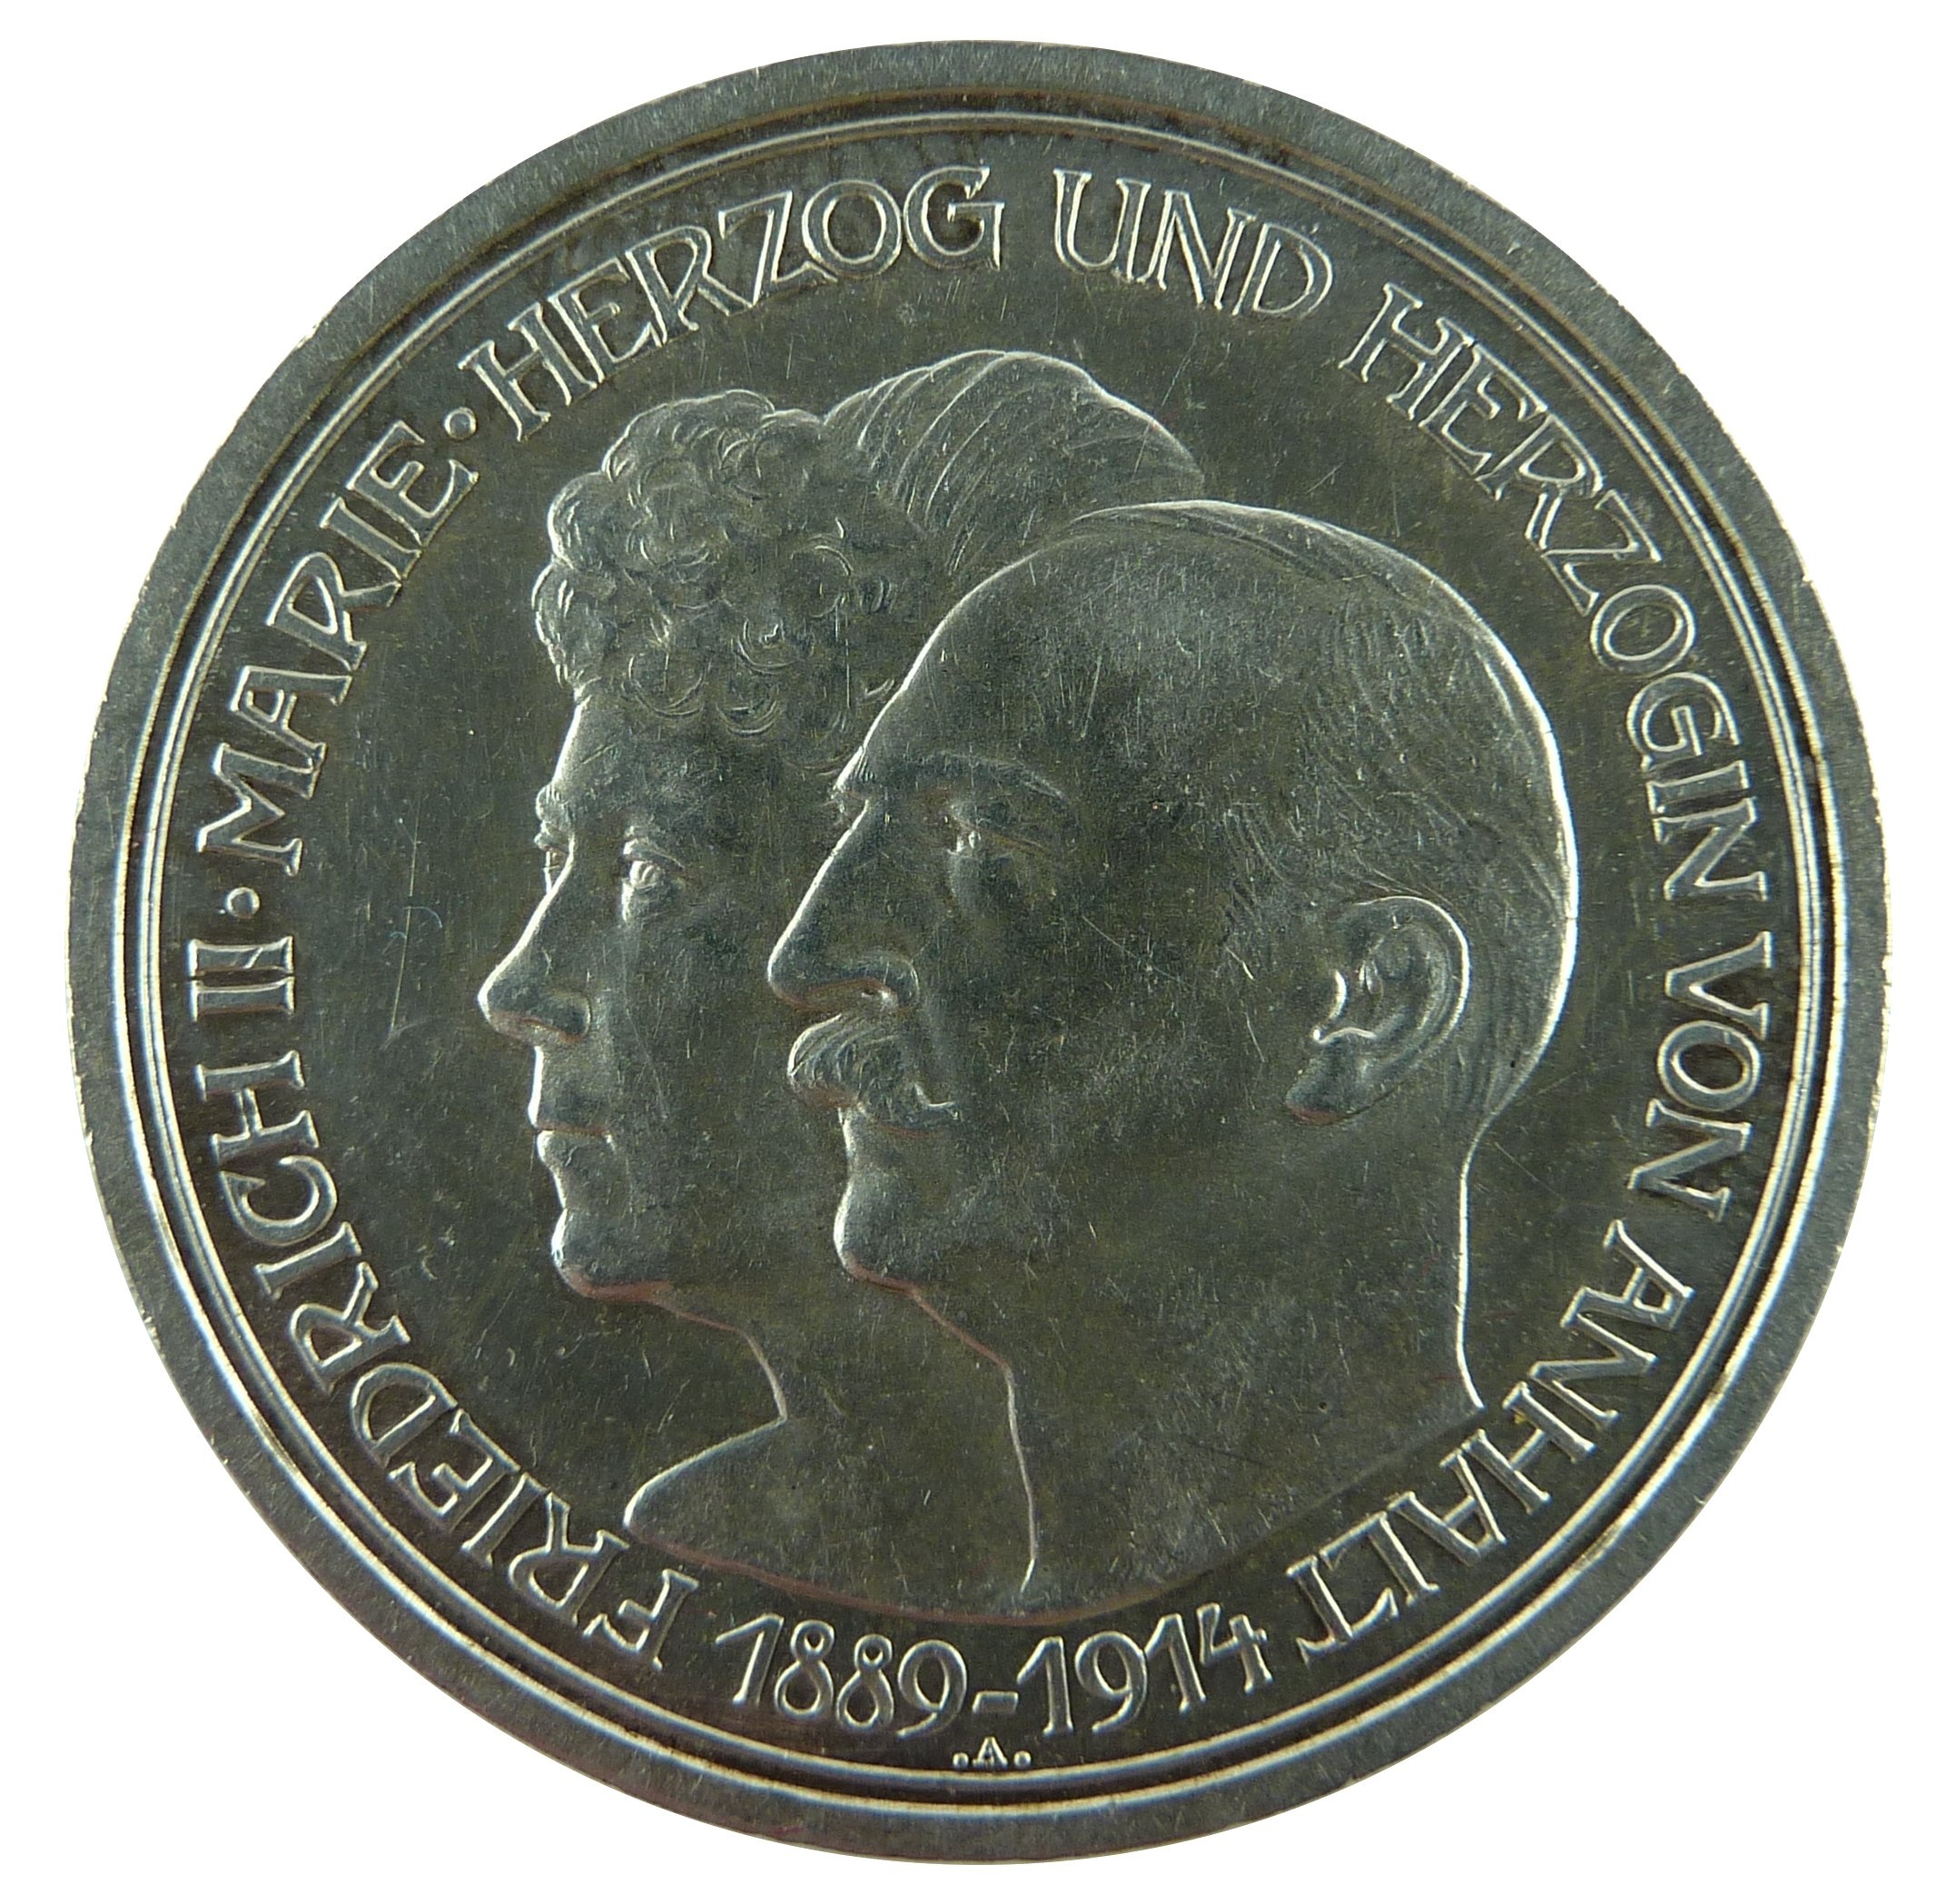
collection, money, cash, currency, coin, bronze, quarter, commemorative, numismatics